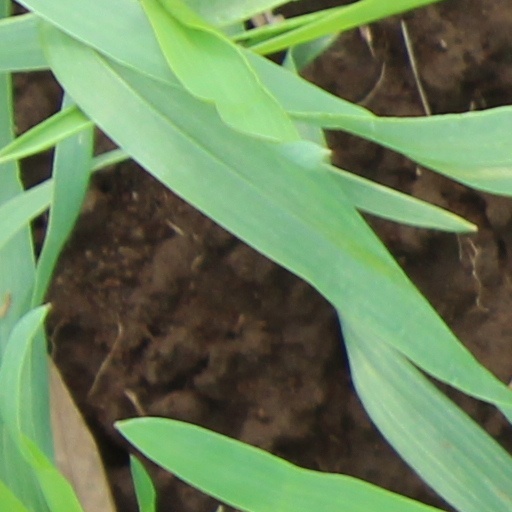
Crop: wheat